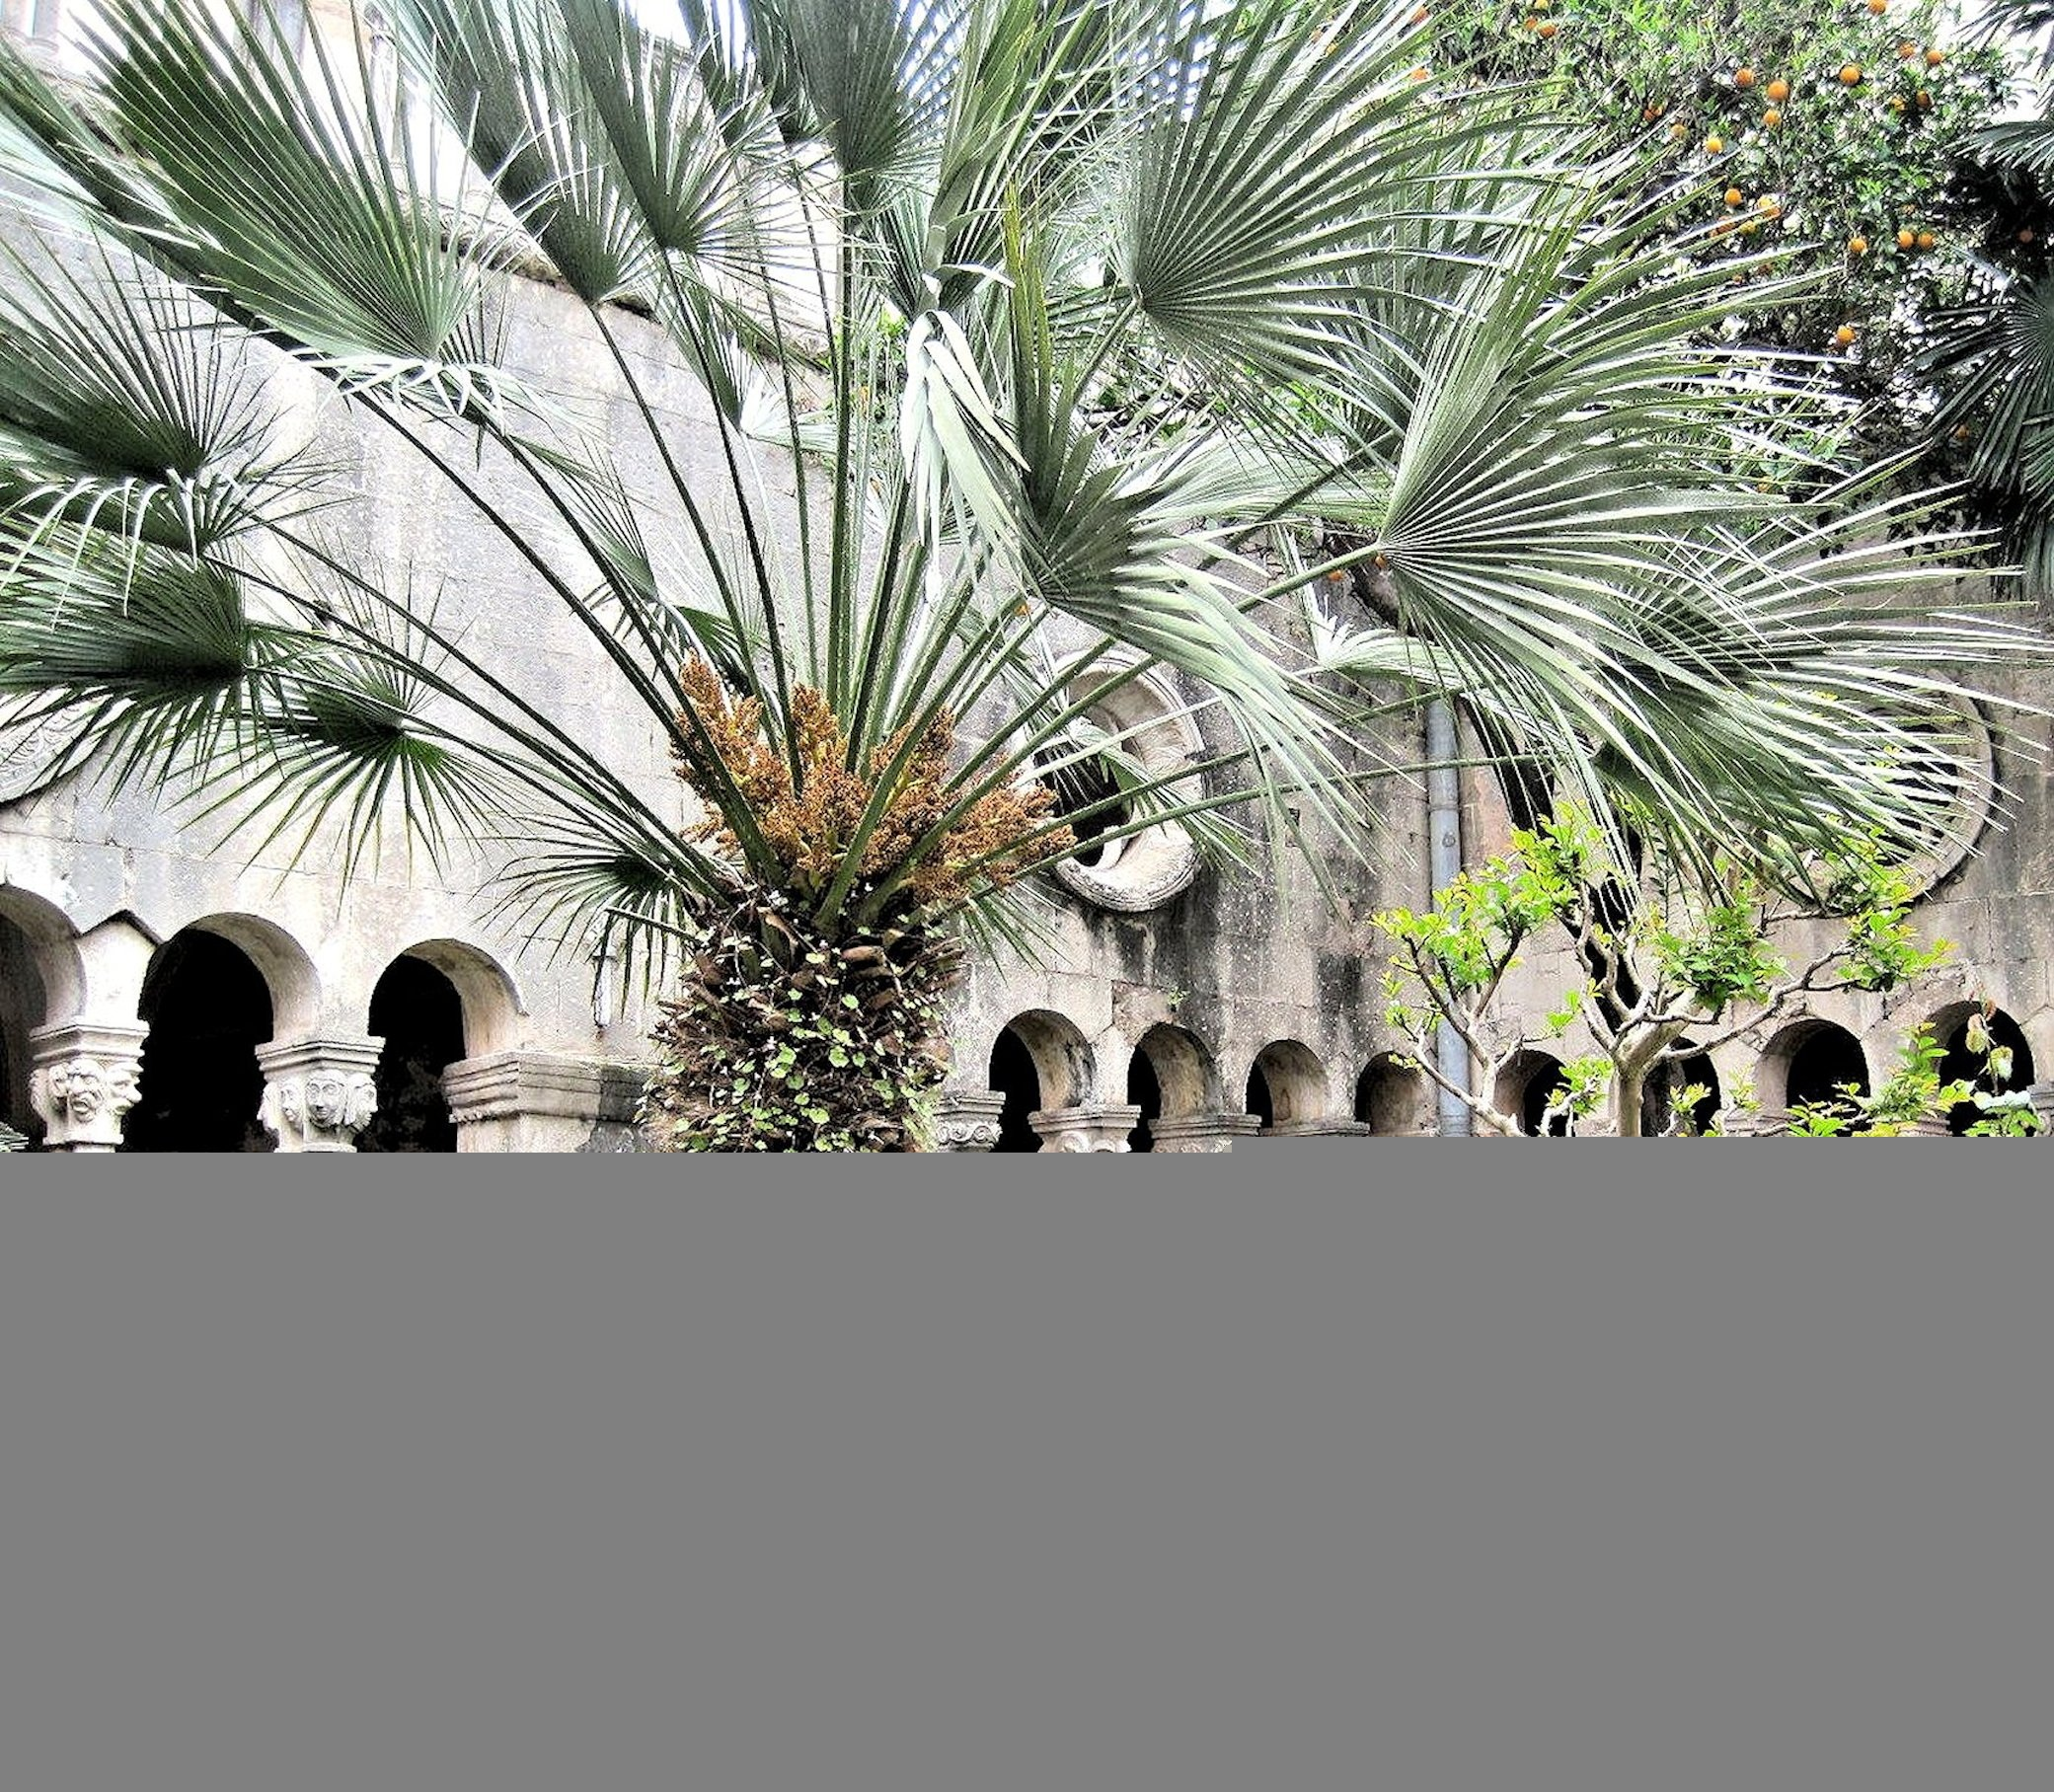
tree, branch, plant, column, interior design, outdoors, arches, palm trees, arecales, palm family, dubrovnic croatia, court yard garden